Bethel

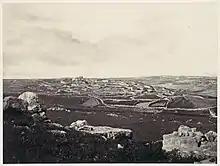
The ruins of Beitin, the site of ancient Bethel, during the 19th century

Bethel ("House of El" or "House of God", also transliterated "Beth El", "Beth-El", "Beit El") was an ancient Israelite city and sacred space that is frequently mentioned in the Hebrew Bible.